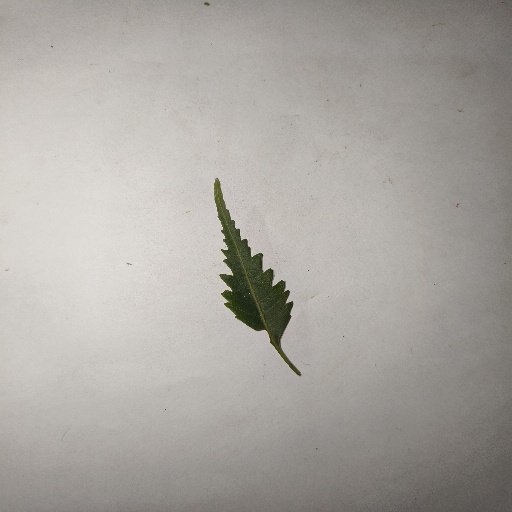
Species: Neem
Leaf condition: Healthy Leaf